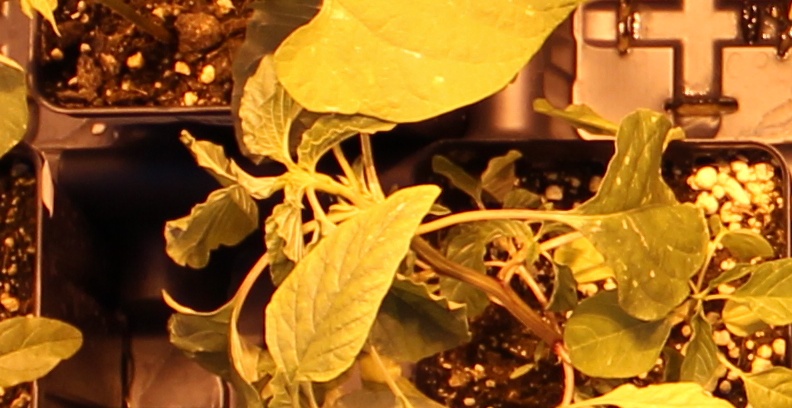
Label: Palmer Amaranth